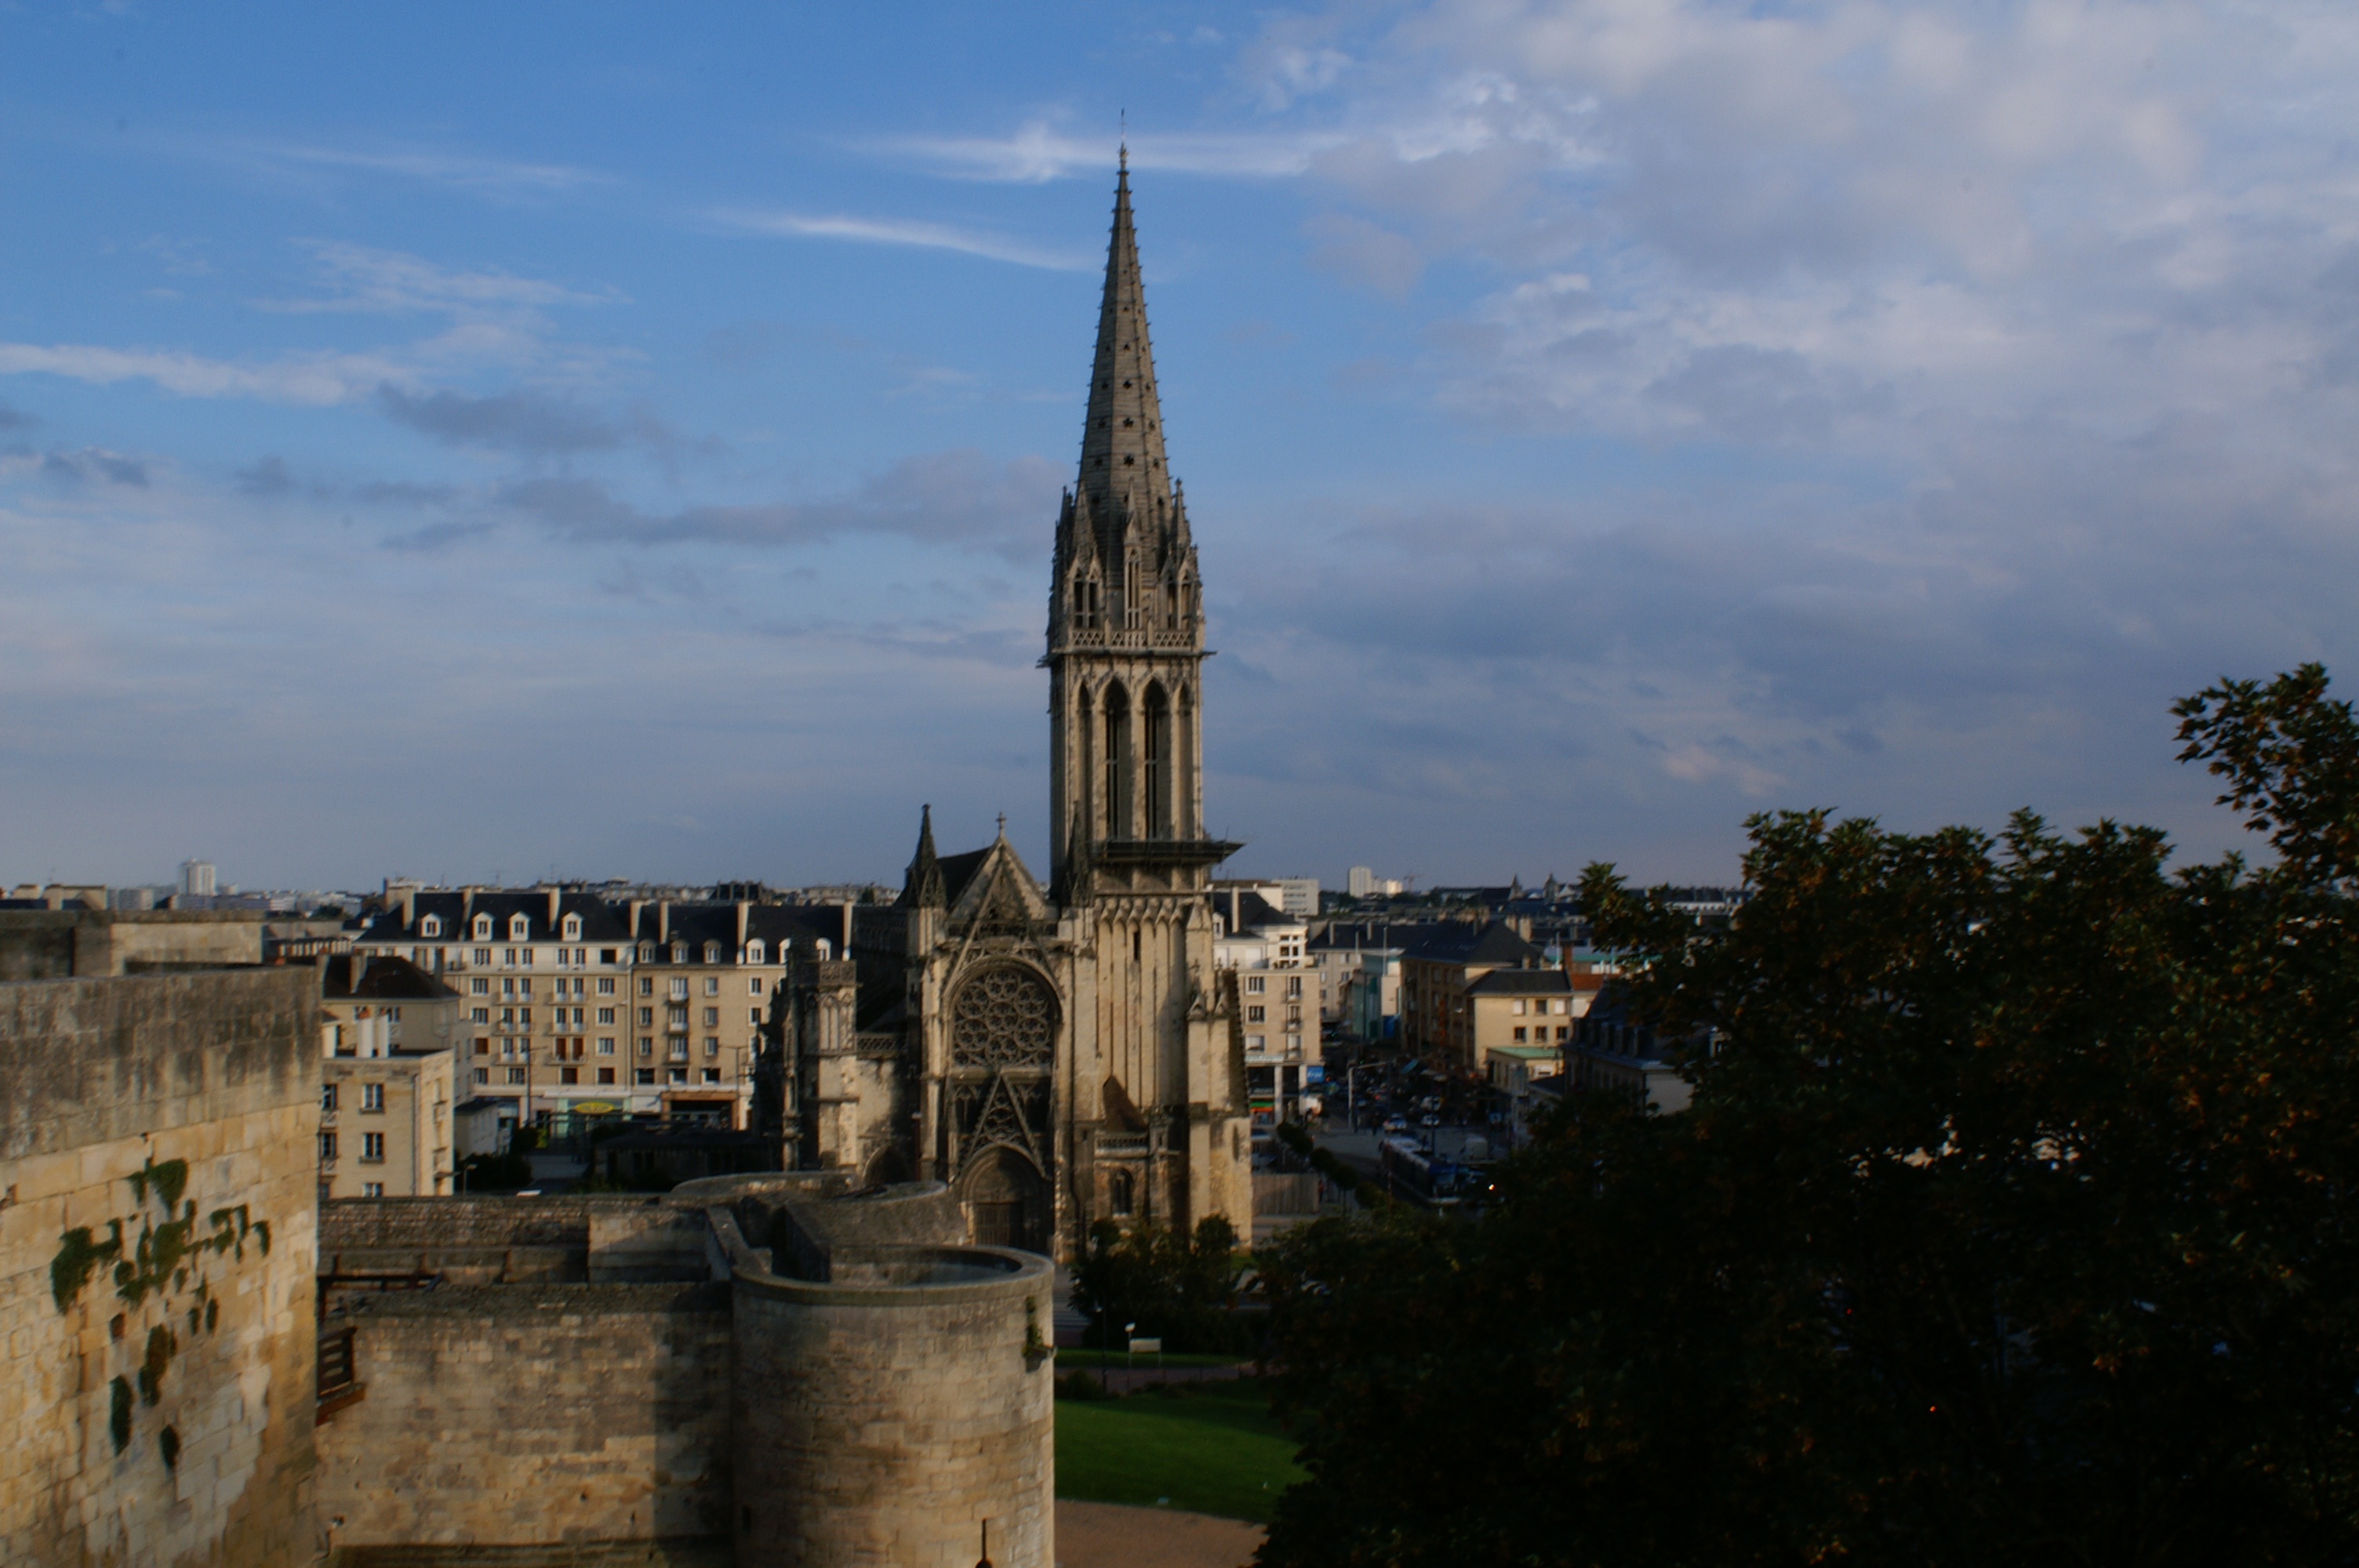
architecture, building, city, village, france, panoramic, twilight, tower, religion, landmark, church, cathedral, old building, place of worship, blue sky, trees, streets, clouds, colors, spire, faith, houses, normandy, cloudy sky, old church, old buildings, parish church, a historical monument, roman catholic worship, gothic tower renaissance, saint pierre church of caen